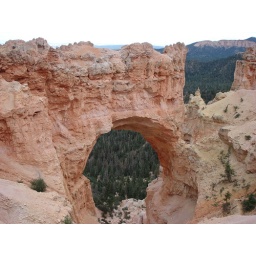
Bridges form through the erosion of rock by streams or rivers. This window or arch formed from a combination of process